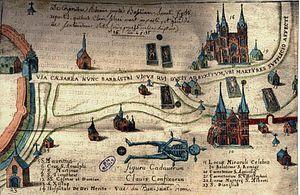
La Via_Caesare_actuelle rue du Babâtre_sur le plan de don_Mabillon, Ms 1878 de la BM de Reims.
La rue du Barbâtre est une voie de la commune de Reims, située dans le département de la Marne, en région Champagne-Ardenne.
L’ancienne église Saint-Nicaise était une église située dans la partie méridionale de la vieille ville de Reims en France. Elle constituait l'abbatiale de l'abbaye bénédictine éponyme détruite en 1793.
L’ancienne église Saint-Nicaise était une église située dans la partie méridionale de la vieille ville de Reims en France. Elle constituait l'abbatiale de l'abbaye bénédictine éponyme détruite en 1793.
La basilique Saint-Remi est un édifice religieux chrétien construit aux alentours de l'an mil dans la ville de Reims.
La basilique Saint-Remi est un édifice religieux chrétien construit aux alentours de l'an mil dans la ville de Reims.